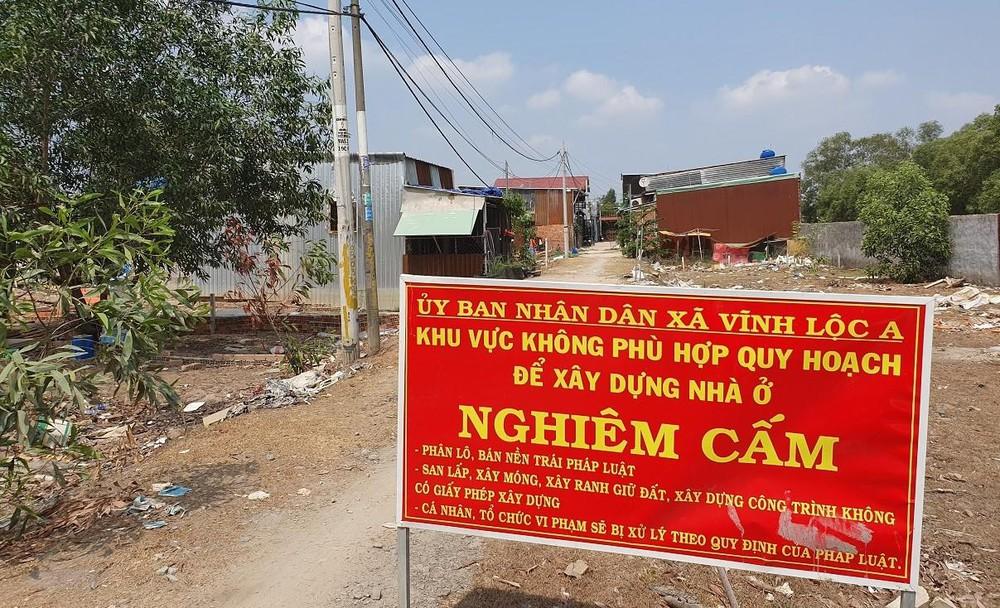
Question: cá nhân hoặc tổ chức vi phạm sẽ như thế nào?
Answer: sẽ bị xử lý theo quy định của pháp luật